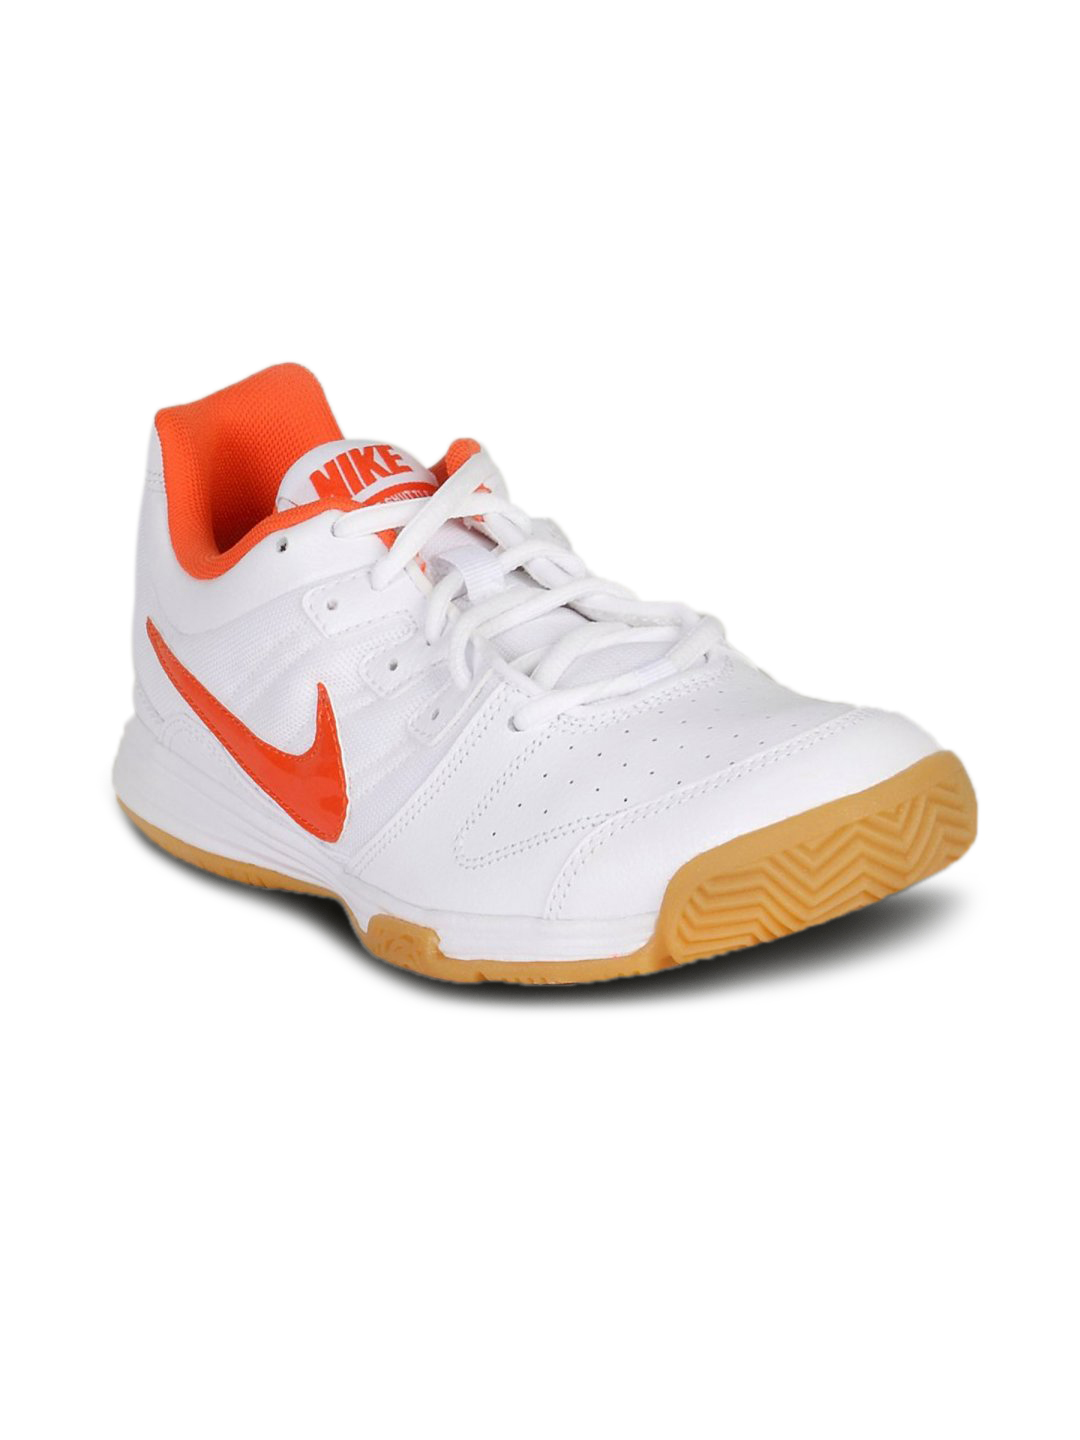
Nike Men's Court SH White Shoe
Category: Footwear / Shoes / Sports Shoes
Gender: Men
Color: White
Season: Summer 2011
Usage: Sports